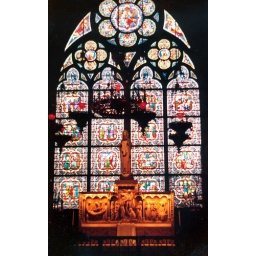
One of the stained glass windows in the Notre Dame. Paris, 1979.